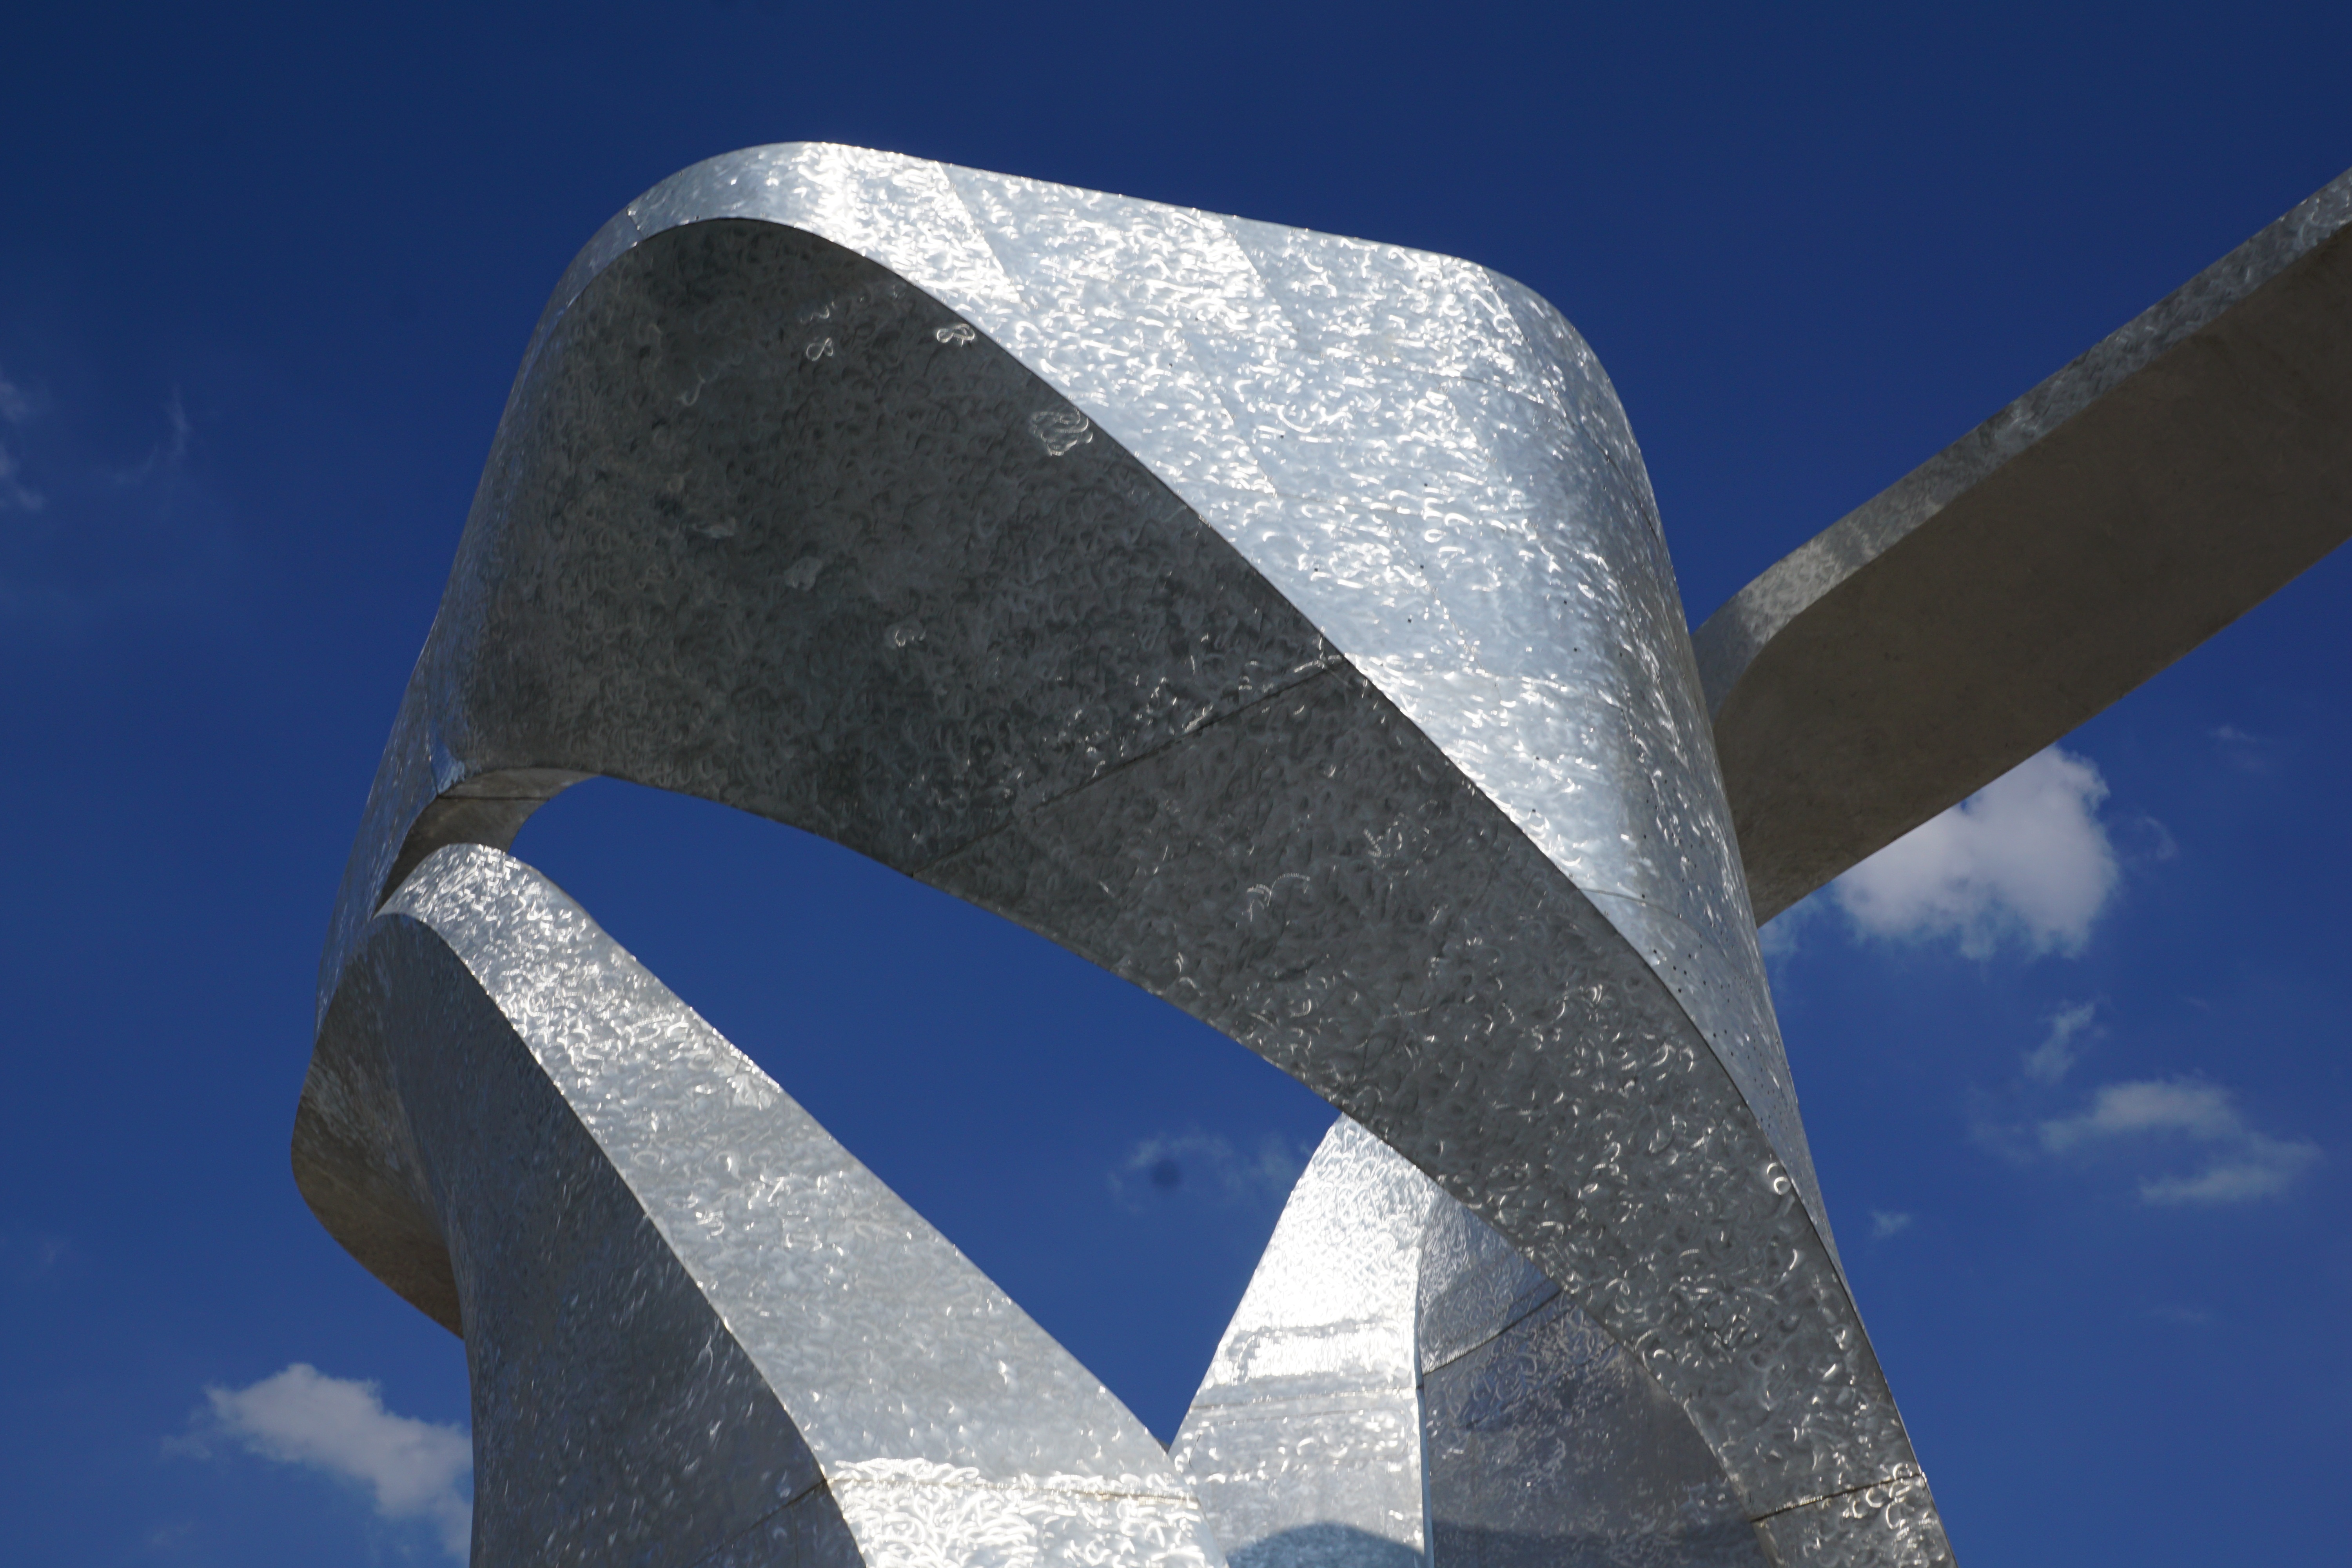
wing, architecture, structure, monument, arch, landmark, blue, modern, sculpture, expo, milan, monolith, world's fair